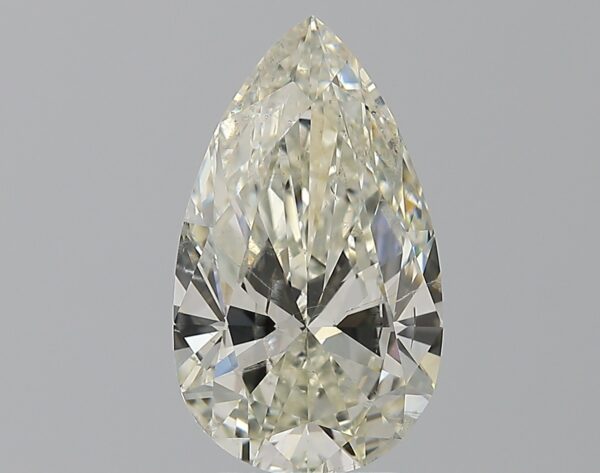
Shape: pear
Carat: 3.5
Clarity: SI2
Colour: K
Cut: EX
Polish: EX
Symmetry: EX
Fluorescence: N
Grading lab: GIA
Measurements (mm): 14.06 x 8.23 x 4.86